Desktop search

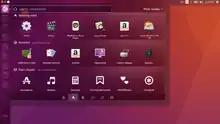
Unity Dash search tool in Ubuntu 16.04

Ubuntu Linux didn't have desktop search until release Feisty Fawn 7.04. Using Tracker desktop search, the desktop search feature was very similar to Mac OS's AppleSearch and Sherlock. It not only featured the basic features of file format sorting and meta-data matching, but support for searching through emails and instant messages was added. In 2014 Recoll was added to Linux distributions, working with other search programs such as Tracker and Beagle to provide efficient full text search. This greatly increased the types of queries and file types that Linux desktop searches could handle. A major advantage of Recoll is that it allows for greater customization of what is indexed; Recoll will index the entire hard disk by default, but can be made to index only selected directories, omitting directories that will never need to be searched.